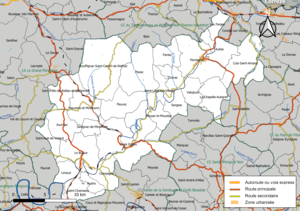
Carte géographique de la Communauté de communes de la Vallée de l'Homme, département de la Dordogne, France. Composition au 1er janvier 2019.
La communauté de communes de la Vallée de l'Homme est une structure intercommunale française située dans le département de la Dordogne, en région Nouvelle-Aquitaine. Elle prend effet le 1ᵉʳ janvier 2014.